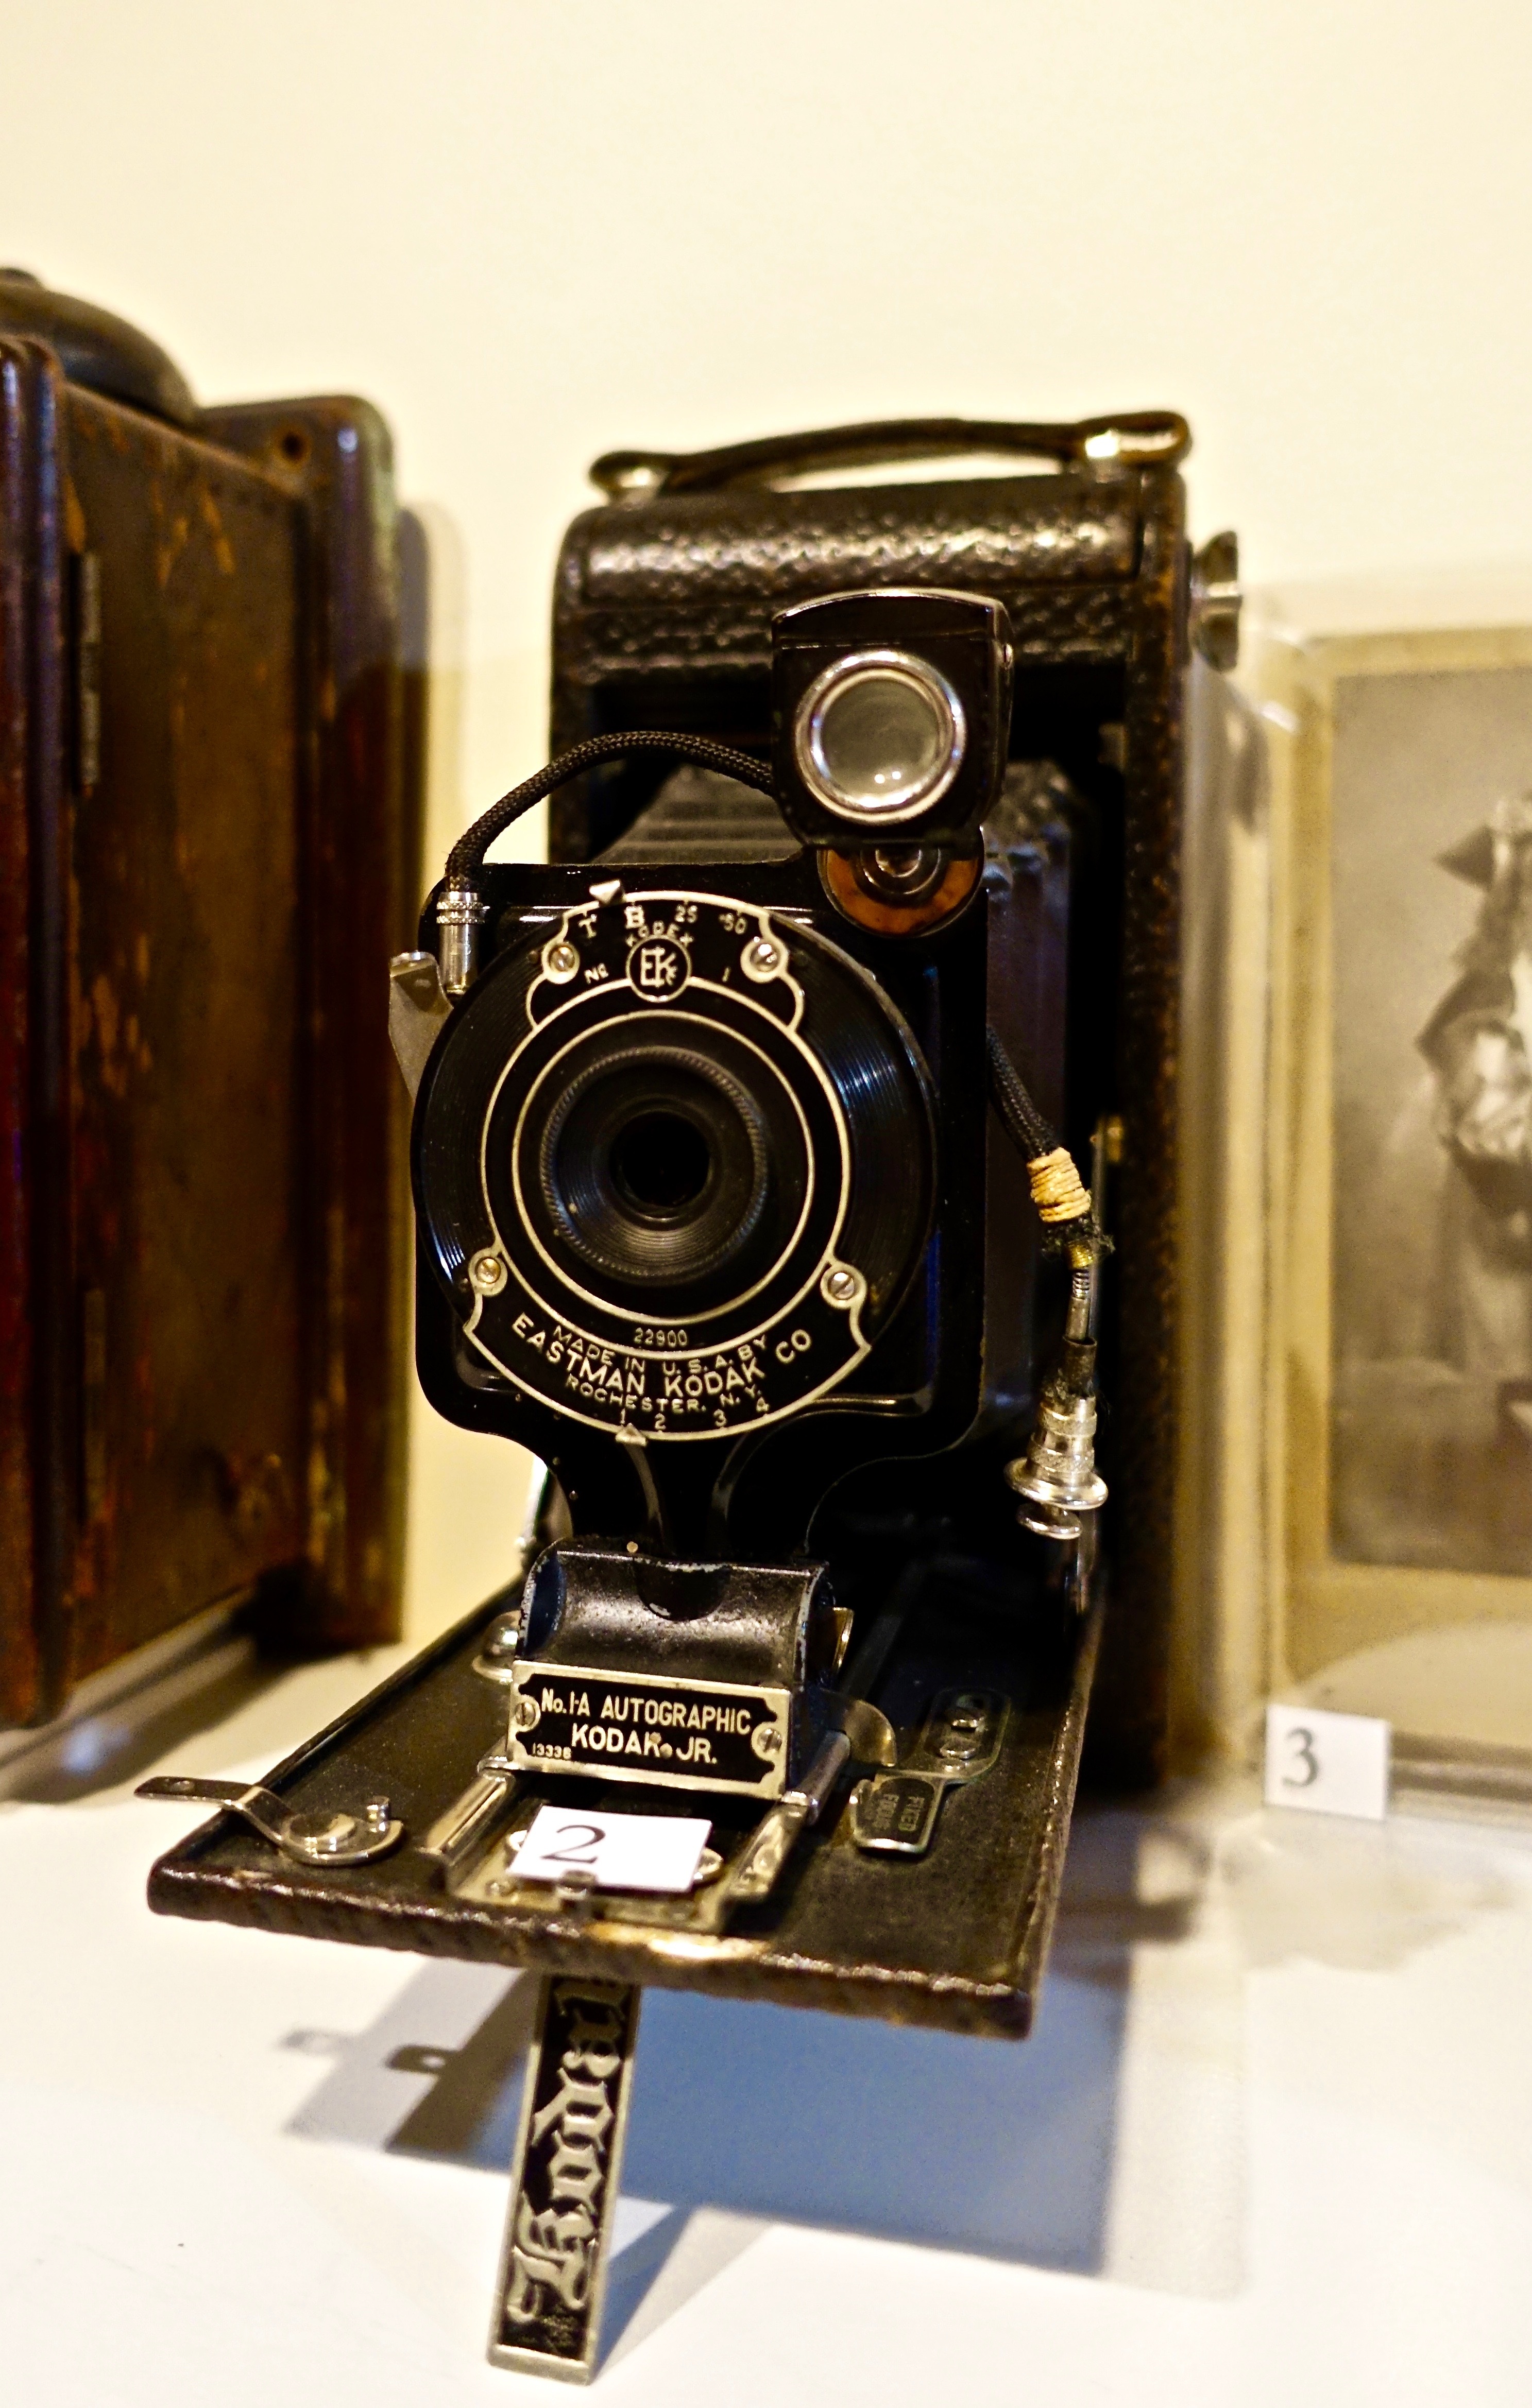
camera, photography, vintage, antique, retro, old, vintage camera, reflex camera, digital camera, photograph, classic, camera lens, photographic, digital slr, single lens reflex camera, cameras optics, mirrorless interchangeable lens camera, personal computer hardware